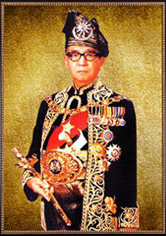
สมเด็จพระราชาธิบดีอิซมาอิล นาซีรุดดิน ชะฮ์

infobox royalty
| name = อิซมาอิล นาซีรุดดิน
| image = YDP Agong 4.jpg
| succession = ยังดีเปอร์ตวนอากง
| reign = 21 กันยายน พ.ศ. 2508 – 20 กันยายน พ.ศ. 2513
| coronation = 11 เมษายน พ.ศ. 2509
| predecessor = สมเด็จพระราชาธิบดีตวนกู ซัยยิด ปูตรา|รายาปูตราแห่งปะลิส
| successor = สมเด็จพระราชาธิบดีอับดุล ฮาลิม มูอัซซัม ชาห์|สุลต่านอับดุล ฮาลิมแห่งเกอดะฮ์
| regent = ตุนกู อับดุล ระฮ์มัน
| succession1 = สุลต่านแห่งรัฐตรังกานู
| reign1 = 16 ธันวาคม พ.ศ. 2488 – 20 กันยายน พ.ศ. 2522
| coronation1 = 6 มิถุนายน พ.ศ. 2492
| predecessor1 = สุลต่านอาลี ชะห์แห่งตรังกานู|สุลต่านอาลี ชะฮ์
| successor1 = สุลต่านมะฮ์มุดแห่งตรังกานู|สุลต่านมะฮ์มุด
| dynasty = เบินดาฮารา
| father = สุลต่านไซนัล อาบีดินที่ 3 แห่งตรังกานู|สุลต่านไซนัล อาบีดินที่ 3
| mother = จิกไมนูนะฮ์ บินตี อับดุลละฮ์
| spouse-type = พระอัครมเหสี
| spouse = เติงกู อัมปวน ตูวา อินตัน ซาฮาระฮ์|เติงกูอินตัน ซาฮาระฮ์ (พ.ศ. 2487–2522)
| religion = อิสลาม
| birth_place = กัวลาเตอเริงกานู บริติชมาลายา
| death_place = กัวลาเตอเริงกานู รัฐตรังกานู ประเทศมาเลเซีย
|caption=พระบรมฉายาลักษณ์อย่างเป็นทางการ ช่วง ค.ศ. 1965
-1970
สุลต่านอิซมาอิล นาซีรุดดิน ชะฮ์ (, อักษรยาวี|ยาวี: ; 27 มกราคม พ.ศ. 2450 – 20 กันยายน พ.ศ. 2522) เป็นยังดีเปอร์ตวนอากงพระองค์ที่ 4 ของประเทศมาเลเซีย และเป็นสุลต่านพระองค์ที่ 16 ของรัฐตรังกานู
== พระราชประวัติ ==
=== พระชนม์ชีพช่วงต้น ===
บางแหล่งข้อมูลระบุวันเสด็จพระราชสมภพของสุลต่านอิซมาอิล นาซีรุดดิน ชะฮ์ไว้หลายทาง แห่งหนึ่งว่าพระราชสมภพเมื่อวันที่ 16 มีนาคม พ.ศ. 2449Finestone, Jeffrey and Shaharil Talib (1994) "The Royal Families of South-East Asia" Shahindera Sdn Bhd อีกแห่งหนึ่งว่า 24 มกราคม พ.ศ. 2450Buyong Adil (1974) "Sejarah Terengganu" p 205 DBP ซึ่งอย่างหลังปรากฏอยู่แพร่หลายกว่า เป็นพระราชบุตรพระองค์ที่ห้าและเป็นพระราชบุตรหนึ่งในสามพระองค์ที่ยังมีพระชนม์ชีพของสุลต่านไซนัล อาบีดินที่ 3 แห่งตรังกานู|สุลต่านไซนัล อาบีดินที่ 3 กับจิกไมมูนะฮ์ บินตี อับดุลละฮ์ (เสียชีวิต พ.ศ. 2461) สุภาพสตรีมาเลเซียเชื้อสายไทย|ชาวสยามที่เปลี่ยนไปนับถือศาสนาอิสลามBuyong Adil (1974) p 140
หลังสำเร็จการศึกษาจากโรงเรียนมลายูกัวลาเตอเริงกานูแล้ว ทรงศึกษาต่อที่วิทยาลัยมลายูกัวลากังซาร์ mir.com.my
สุลต่านอิซมาอิล นาซีรุดดิน ชะฮ์ถวายตัวเข้าเป็นราชองครักษ์ของสุลต่านซูไลมัน บัดรุล อาลัม ชะฮ์แห่งตรังกานู|สุลต่านซูไลมัน พระเชษฐาต่างพระชนนี และได้เข้าร่วมพระราชพิธีราชาภิเษกของพระเจ้าจอร์จที่ 6 แห่งสหราชอาณาจักร เมื่อวันที่ 12 พฤษภาคม พ.ศ. 2480 ต่อมาใน พ.ศ. 2482 พระองค์เป็นนายทะเบียนของศาลสูงและศาลอุทธรณ์ นอกจากนี้ยังทรงปฏิบัติงานเป็นนายทะเบียนศาลที่ดิน ในปีถัดมาพระองค์ได้รับการแต่งตั้งเป็น "เติงกู ซรี ปาดูกา ราจา" ครั้น พ.ศ. 2484 พระองค์ขึ้นเป็นผู้พิพากษารัฐตรังกานู และได้รับการแต่งตั้งเป็นราชเลขาธิการของรัฐตรังกานูBuyong Adil (1974) p. 205
=== วิกฤตราชบัลลังก์ ===
สุลต่านซูไลมัน บัดรุล อาลัม ชะฮ์แห่งตรังกานู|สุลต่านซูไลมันเสด็จสวรรคตด้วยพระโลหิตเป็นพิษเมื่อวันที่ 25 กันยายน พ.ศ. 2485 หน่วยงานฝ่ายบริหารของทหารญี่ปุ่นซึ่งครอบครองมาลายาในขณะนั้น ได้ประกาศให้สุลต่านอาลี ชะห์แห่งตรังกานู|เติงกูอาลี พระราชโอรสของสุลต่านซูไลมันขึ้นเสวยราชสมบัติเป็นสุลต่านแห่งตรังกานูพระองค์ที่ 15 และเมื่อรัฐบาลไทย นำโดยจอมพล แปลก พิบูลสงคราม ได้รับดินแดนสี่รัฐมาลัยจากจักรวรรดิญี่ปุ่นเรียบร้อยเมื่อวันที่ 18 ตุลาคม พ.ศ. 2486 ก็ได้รับรองสถานภาพการเป็นสุลต่านของอาลีต่อไปWillan, HC (1945) Interviews with the Malay rulers CAB101/69, CAB/HIST/B/4/7
มาลายากลับสู่การปกครองของสหราชอาณาจักรอีกครั้งหลังสิ้นสงครามโลกครั้งที่สอง ฝ่ายสหราชอาณาจักรไม่ยอมรับสุลต่านอาลี เพราะพระองค์มีหนี้สินล้นพ้นตัว และทรงสนิทสนมกับฝ่ายญี่ปุ่นมากเกินไปในช่วงที่ตกอยู่ในการปกครองของญี่ปุ่นWillan (1945) สอดคล้องกับที่สุลต่านอาลีทรงตรัสว่าหน่วยงานฝ่ายบริหารการทหารสหราชอาณาจักรต้องการปลดพระองค์ออก เพราะพระองค์ปฏิเสธที่จะลงพระปรมาภิไธยในสนธิสัญญาสหภาพมาลายาWan Ramli Wan Mohamad (1993) "Pengakuan Tengku Ali Mengapa Saya Diturunkan Dari Takhta Terengganu" Fajar Bakti, Kuala Lumpur หน่วยงานฝ่ายบริหารการทหารสหราชอาณาจักรไม่ชอบพอในพระราชอัชฌาสัยส่วนพระองค์ ในกรณีที่พระองค์ปฏิเสธเติงกู เซอรี นีลา อูตามา พระราชธิดาของสุลต่านอาบู บาการ์แห่งปะหัง ซึ่งเป็นพระมเหสีอย่างเป็นทางการ แต่กลับไปอภิเษกสมรสใหม่กับนางบาทบริจาริกาที่เป็นอดีตหญิงนครโสเภณีWillan (1945)
วันที่ 5 พฤศจิกายน พ.ศ. 2488 สภารัฐตรังกานูที่ประกอบไปด้วยสมาชิก 13 คน ประกาศถอดถอนสุลต่านอาลีออกจากตำแหน่ง และสถาปนาเติงกูอิซมาอิล ขึ้นเป็นสุลต่านแห่งตรังกานูแทนที่ และจัดพระราชพิธีราชาภิเษกเมื่อวันที่ 6 มิถุนายน พ.ศ. 2492 ณ พระราชวังมาซียะฮ์ กรุงกัวลาเตอเริงกานูBuyong Adil (1974) p. 205 หลังจากนั้นเป็นต้นมา ผู้สืบสันดานของสุลต่านอิซมาอิลก็ได้สืบราชสมบัติต่อมาตั้งแต่นั้น ส่วนอดีตสุลต่านอาลียังคงโต้แย้งการถูกถอดจากราชสมบัติของเขาเรื่อยมาจนกระทั่งสิ้นพระชนม์ลงในวันที่ 17 พฤษภาคม พ.ศ. 2539Wan Ramli Wan Mohamad (1993)
=== สวรรคต ===
สุลต่านอิซมาอิลเสด็จสวรรคตที่พระราชวังบาดารียะฮ์ ปาดังเซอรีเนอการา กรุงกัวลาเตอเริงกานู รัฐตรังกานู เมื่อวันที่ 20 กันยายน พ.ศ. 2522 หลังมีพระอาการประชวรด้วยพระหทัยพิการ พระศพถูกฝังไว้ ณ สุสานหลวงมัสยิดอาบีดิน กรุงกัวลาเตอเริงกานู(22 September 1979) "New Straits Times" สุลต่านมะฮ์มุดแห่งตรังกานู|สุลต่านมะฮ์มุด พระราชโอรส ขึ้นเสวยราชสมบัติตรังกานูสืบมา
== ชีวิตส่วนพระองค์ ==
สุลต่านอิซมาอิล นาซีรุดดิน ชะฮ์ อภิเษกสมรสสี่ครั้ง ดังนี้
# เจวันอามีนะฮ์ บินตี เจวันจิก (Che Wan Aminah binti Che Wan Chik) มีพระราชธิดาสองพระองค์
# เติงกูเตองะฮ์ ซาฮาระฮ์ บินตี เติงกูเซอตียาราจาปาฮัง เติงกูอูมาร์ (Tengku Tengah Zaharah binti Tengku Setia Raja Pahang Tengku Umar) มีพระราชบุตรด้วยกันแปดพระองค์ ภายหลังทรงหย่า
# เติงกู อัมปวน ตูวา อินตัน ซาฮาระฮ์|เติงกูอินตัน ซาฮาระฮ์ บินตี เติงกูเซอตียาราจาเตอเริงกานู เติงกูฮีตัม อูมาร์ (Tengku Intan Zaharah binti Tengku Setia Raja Terengganu Tengku Hitam Umar) ไม่มีพระราชบุตรด้วยกันFinestone, Jeffrey and Shaharil Talib (1994)
# เจจาระฮ์ บินตี อับดุลละฮ์ (Che Jarah binti Abdullah) มีพระราชธิดาหนึ่งพระองค์
สุลต่านอิซมาอิล นาซีรุดดิน ชะฮ์เป็นช่างภาพสมัครเล่น ภาพถ่ายฝีพระหัตถ์มีมาตั้งแต่ พ.ศ. 2466 ถึง 2522 ราจา โมฮามัด ไซนล อิฮ์ซัน ชะฮ์ พระราชนัดดา ตีพิมพ์เอกสารเกี่ยวกับชีวิตส่วนพระองค์ในฐานะช่างภาพถูกตีพิมพ์ใน พ.ศ. 2556"HRH Sultan Ismail Nasiruddin Shah: Pioneering Malaysian Photography 1923-71" ()
== อ้างอิง ==

หมวดหมู่:ราชวงศ์ตรังกานู
หมวดหมู่:พระมหากษัตริย์มาเลเซีย
หมวดหมู่:สุลต่านรัฐตรังกานู
หมวดหมู่:บุคคลจากกัวลาเตอเริงกานู
หมวดหมู่:ชาวมาเลเซียเชื้อสายไทย
หมวดหมู่:ชาวมาเลเซียเชื้อสายมลายู
หมวดหมู่:มุสลิมชาวมาเลเซีย